Low Fell

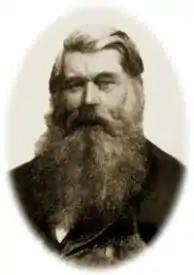
Sir Joseph Wilson Swan.

Until 1824 there was still about a mile of farmland between Gateshead and Low Fell, though the land was far less severe than that leading to Sheriff Hill and Wrekenton, so plans were drawn to build a new road through the farmland, Low Fell and towards Durham. Work began on this new road on 6 December 1824 and took some eighteen months to complete so that the first mail coach travelled on the new road, today known as Durham Road, on 17 June 1826.Hope–Dodds, 1965/6: Part 1 Thomas Wilson used to call this road "the road through the fields"; a description which was said to have suited the road well until at least the turn of the 20th century.